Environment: real
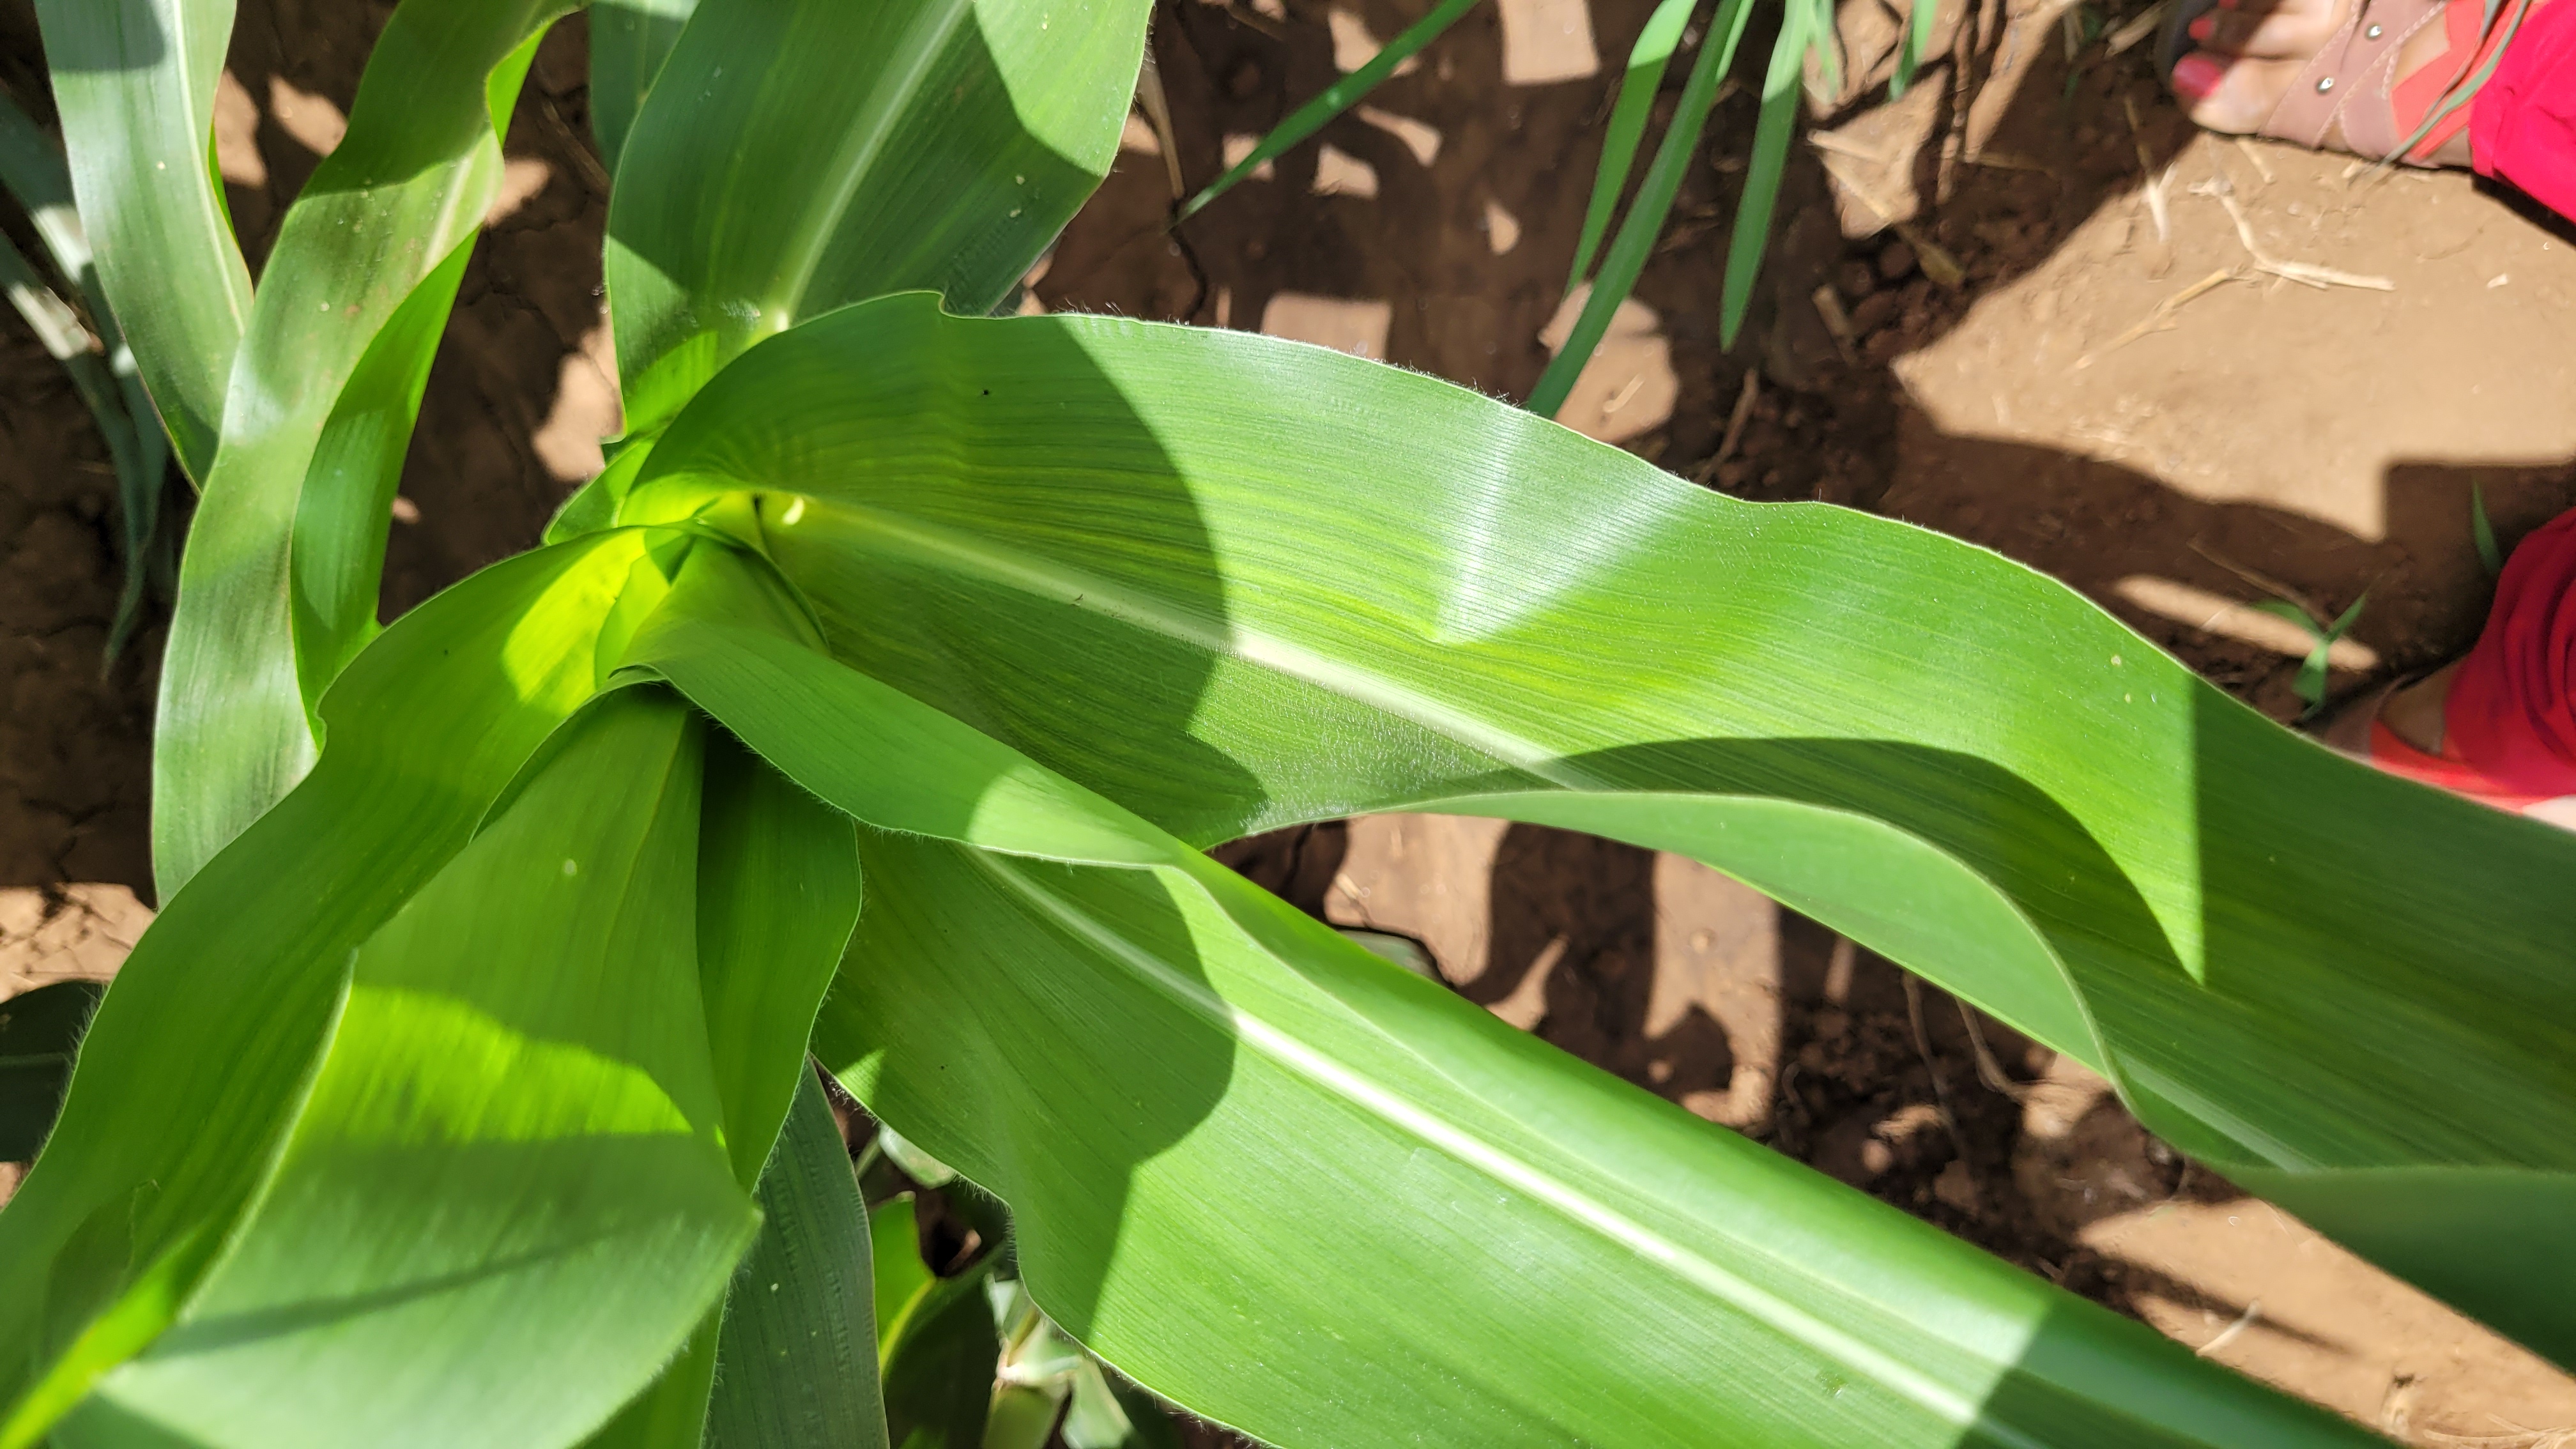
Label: fall_armyworm